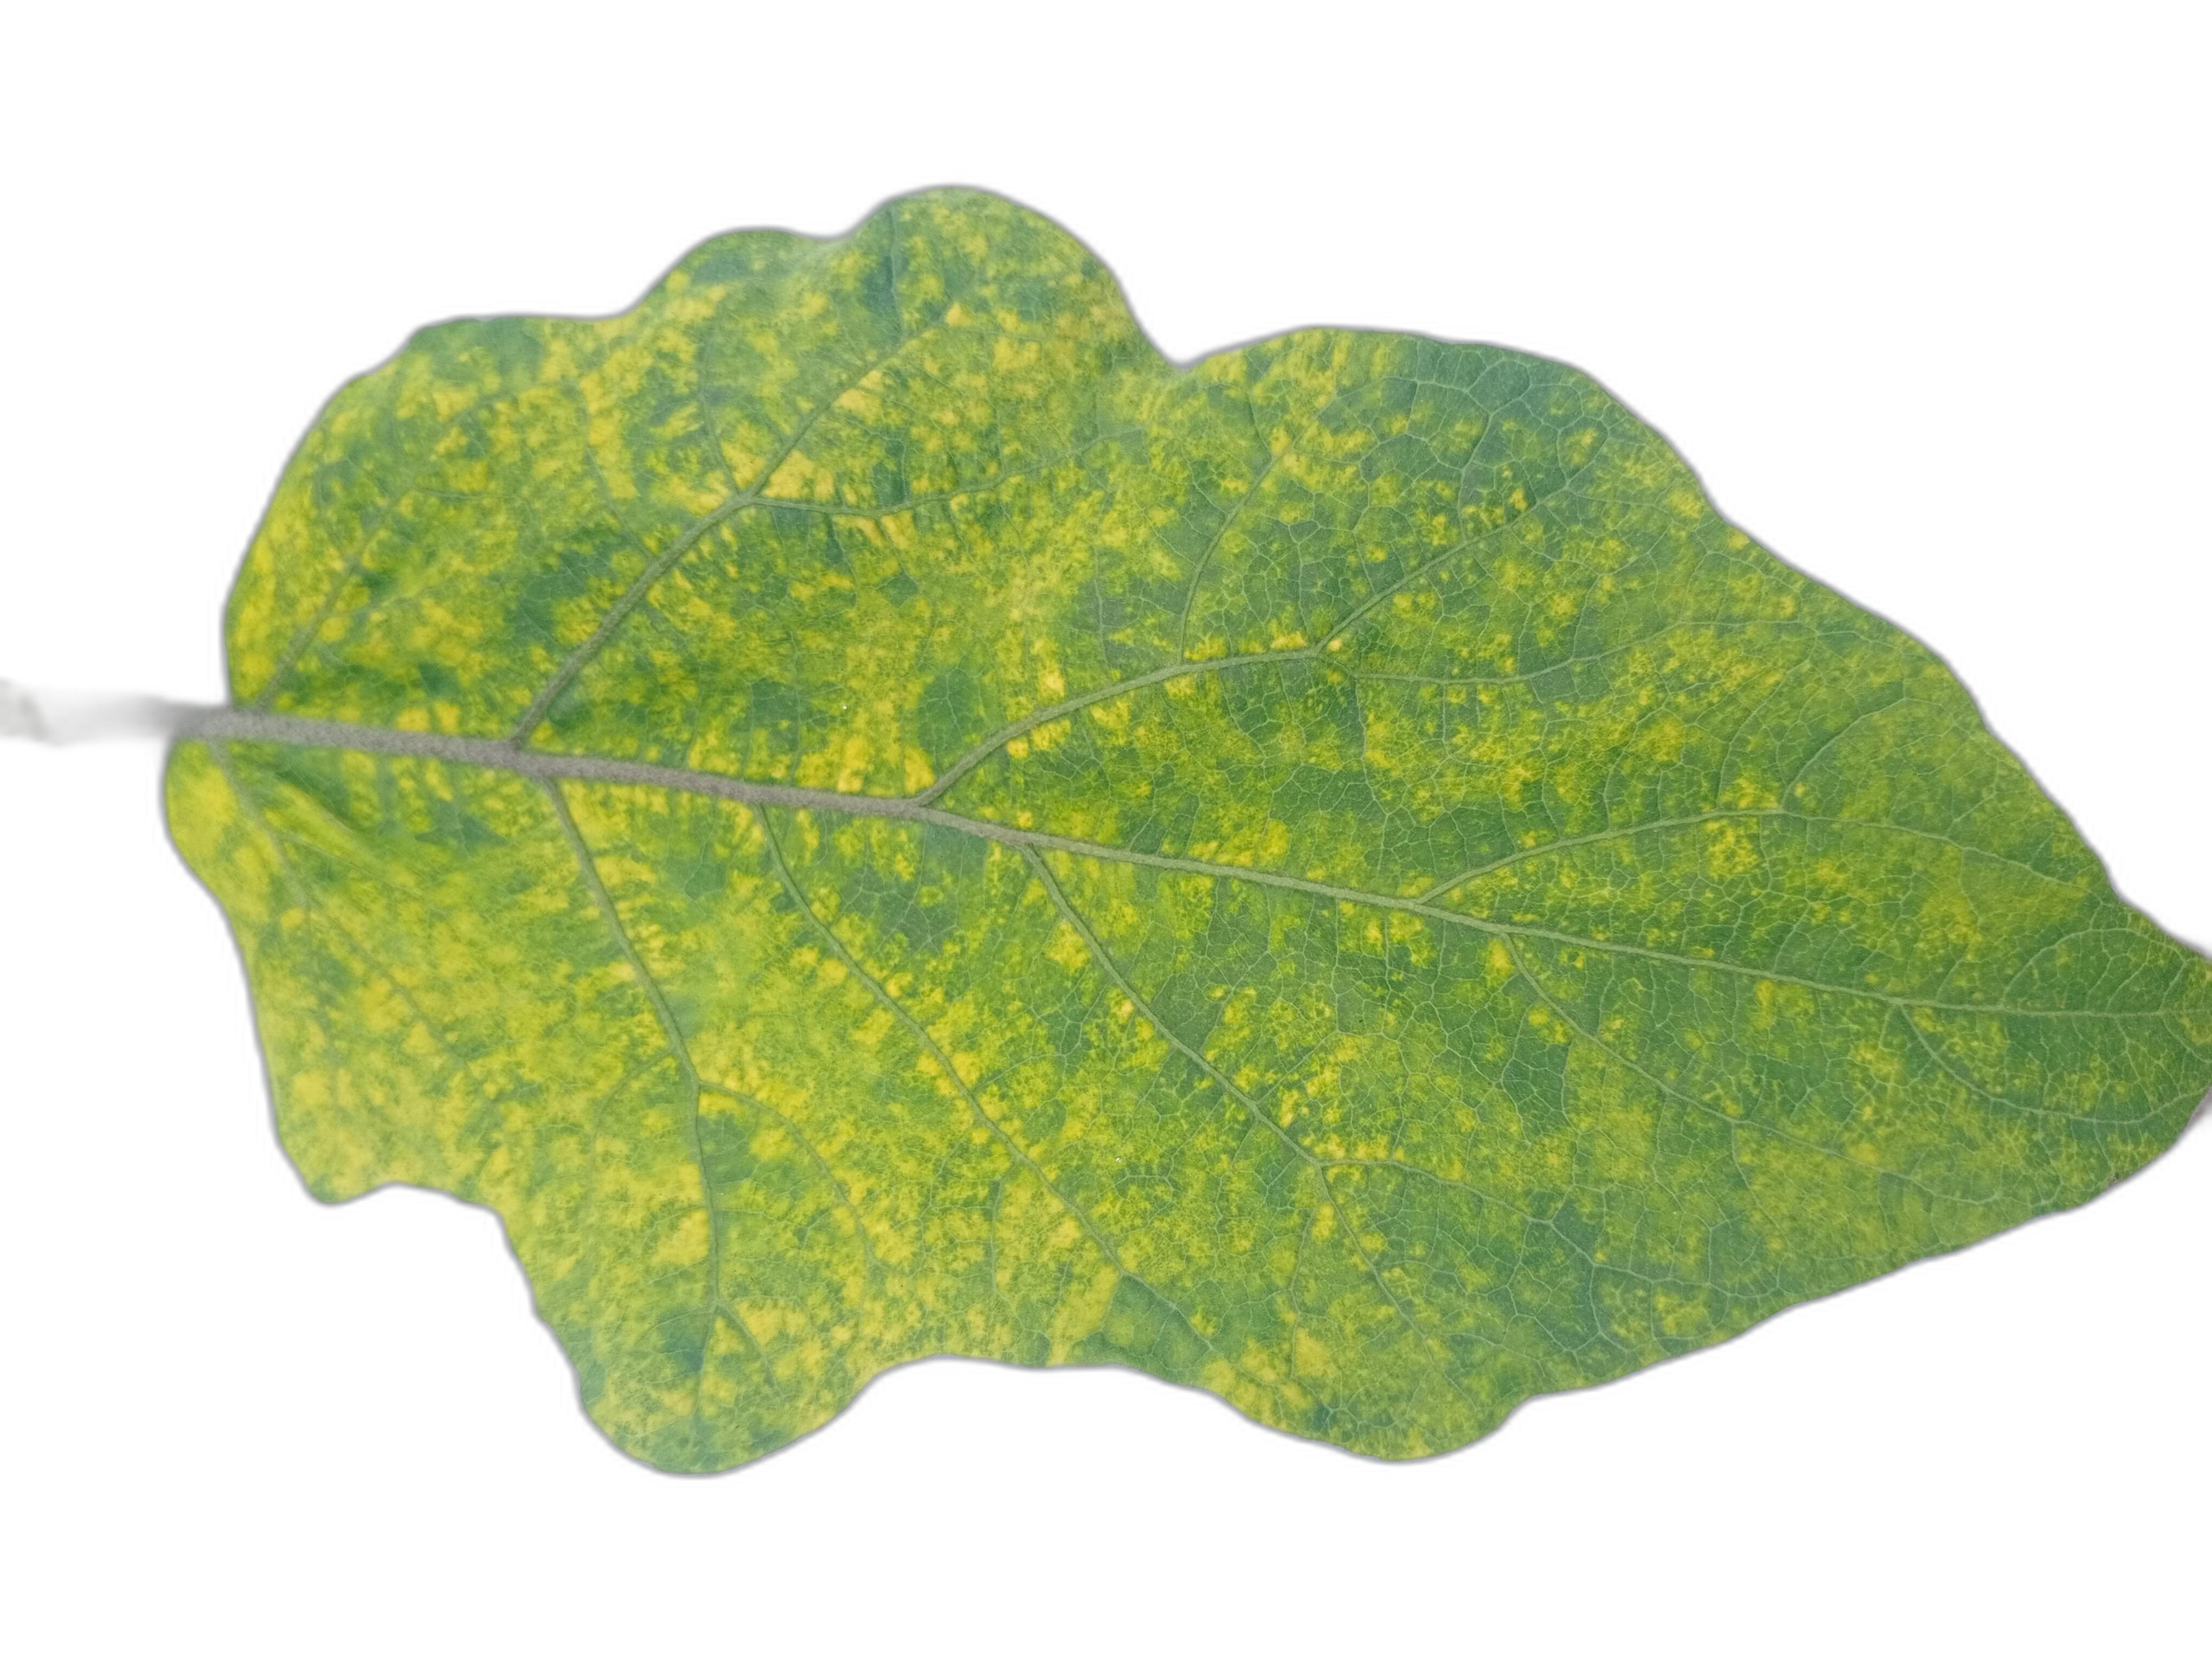
Label: Mosaic Virus Disease